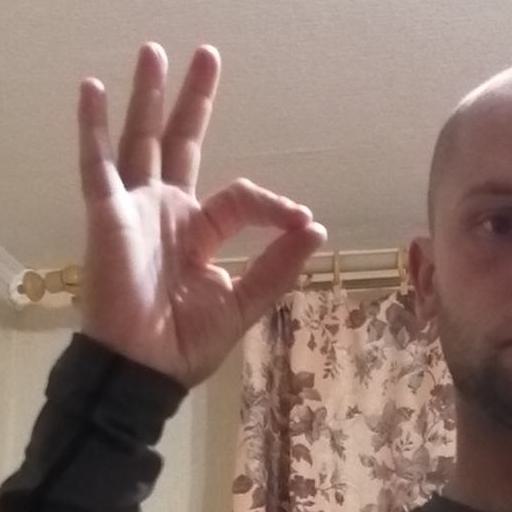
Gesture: ok